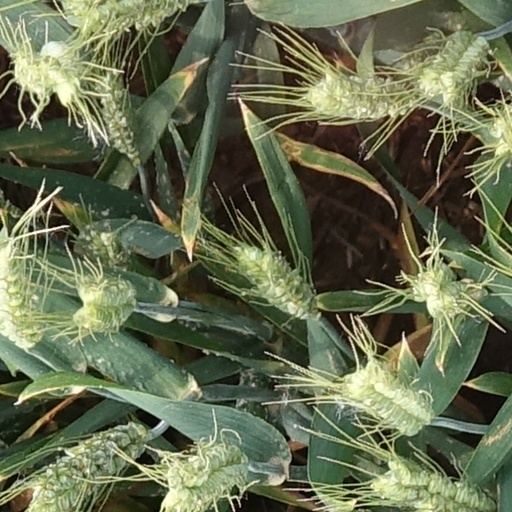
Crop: wheat